Mariano Abarca

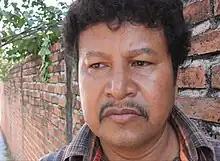
Abarca in Chicomuselo, August 2009

Mariano Abarca Roblero (1958–2009) was a community activist known for leading opposition against mining by Blackfire Exploration in his community of Chicomuselo in the state of Chiapas in Southern Mexico.